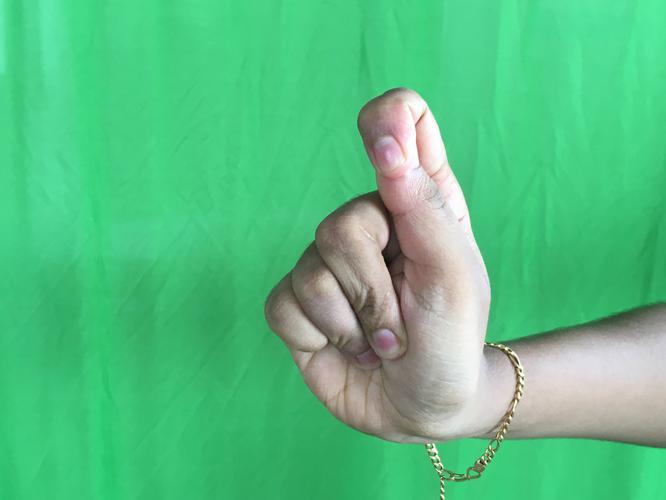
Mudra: Kapith
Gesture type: single_hand